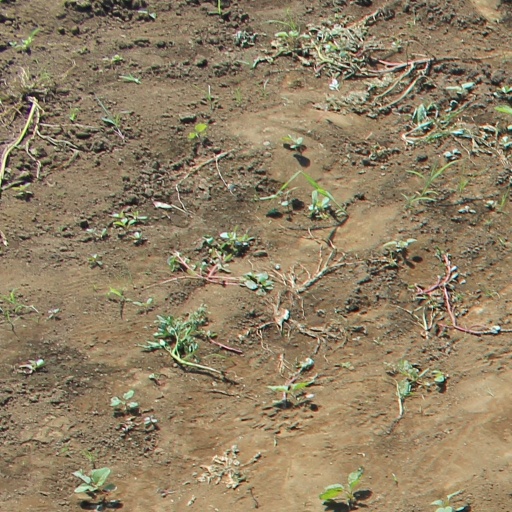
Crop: soybean